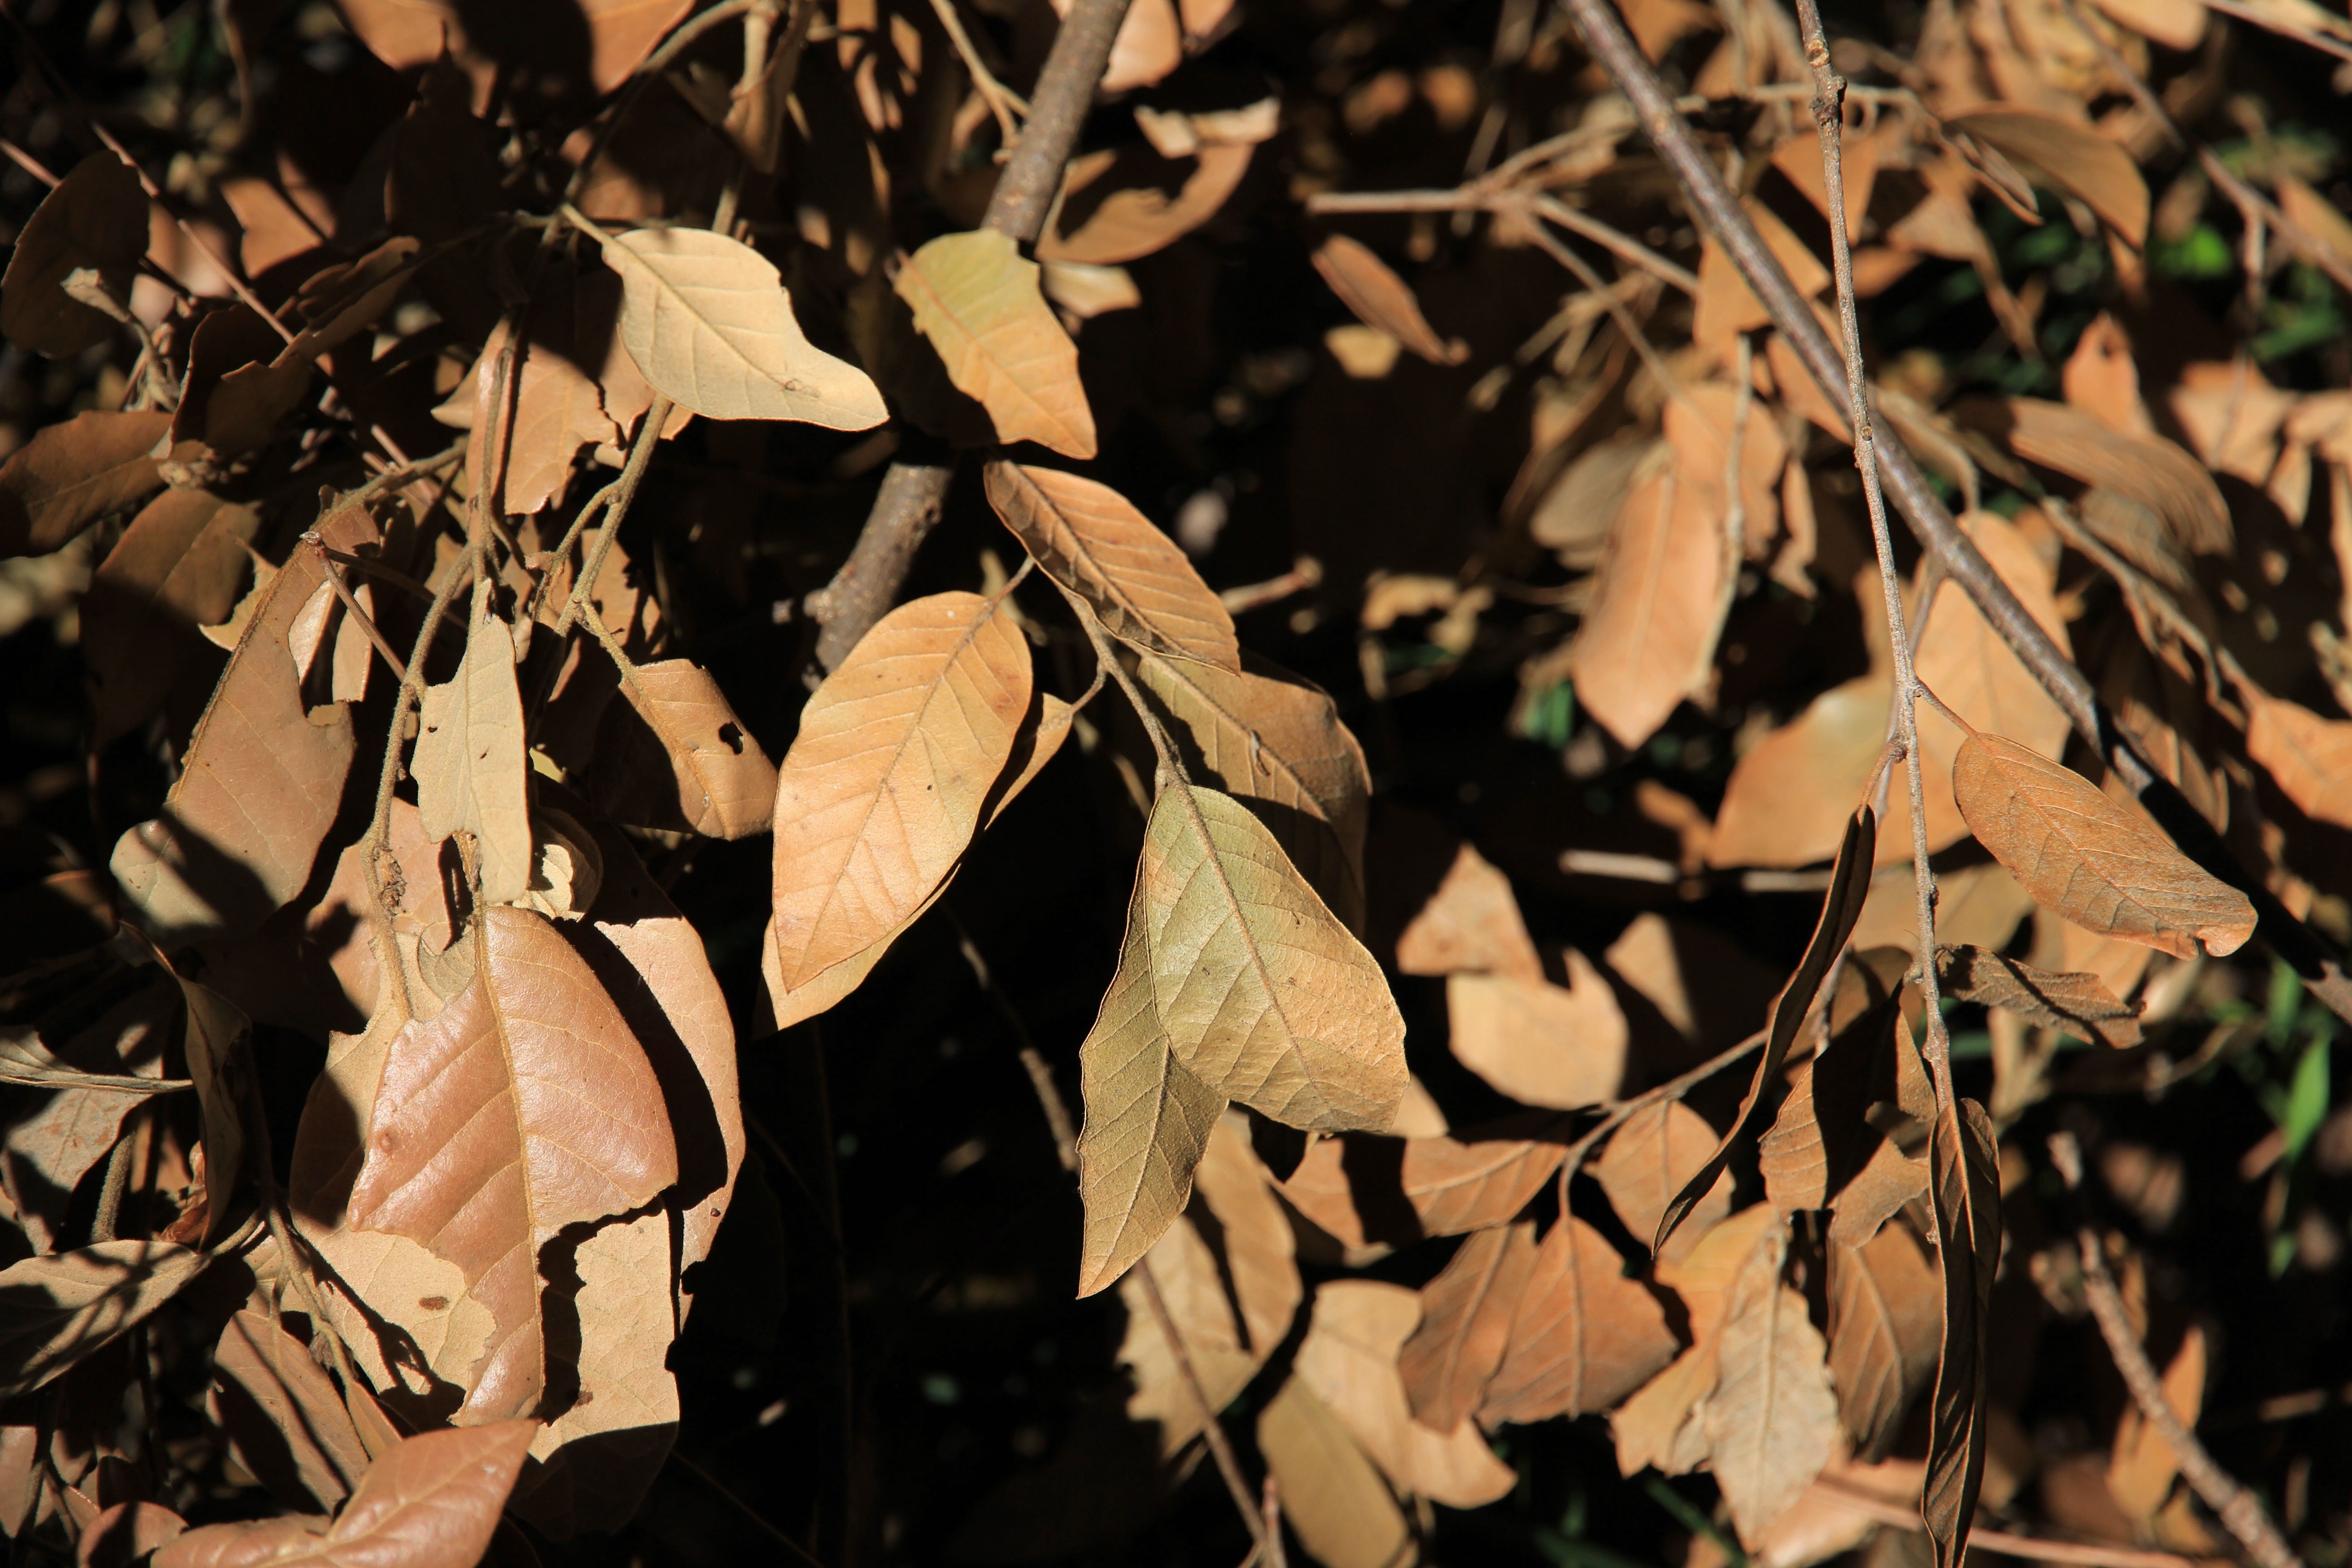
tree, forest, branch, plant, sunlight, leaf, flower, spring, autumn, brown, flora, season, leaves, fall color, fall foliage, woody plant